StarCraft

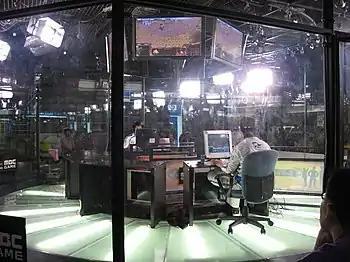
A "StarCraft" match in South Korea, televised by MBCGame

The "StarCraft" series has been a commercial success. After its release, "StarCraft" became the best-selling PC game for that year, selling over 1.5 million copies worldwide. In the next decade, "StarCraft" sold over 9.5 million copies across the globe, with 4.5 million of these being sold in South Korea. Since the initial release of "StarCraft", Blizzard Entertainment reported that its Battle.net online multiplayer service grew by 800 percent. "StarCraft" remained one of the most popular online games in the world ten years after its release. After its release, "StarCraft" rapidly grew in popularity in South Korea, establishing a successful pro-gaming scene. Pro-gamers in South Korea are niche media celebrities and "StarCraft" games broadcast over three television channels dedicated to gaming. "StarCraft" has won numerous Game of the Year awards, is often described as one of the best real-time strategy games made, and is widely credited with popularizing the use of distinct and unique sides—as opposed to sides of equal ability and strength—in real-time strategy games.